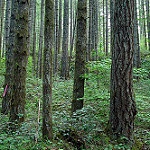
Scene: Outdoor